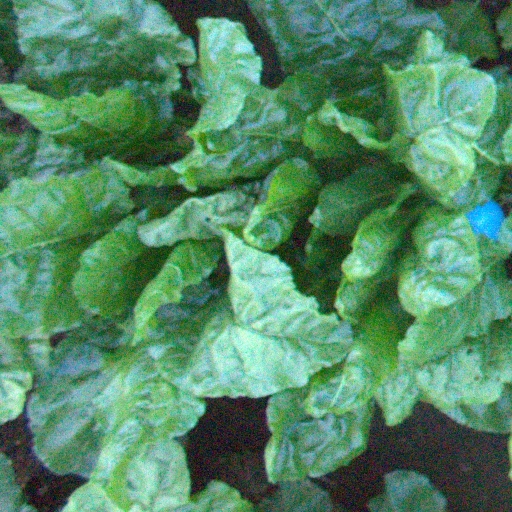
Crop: sugar beet